Macedonia (Greece)

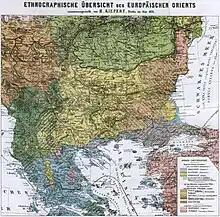
Ethnic map of the Balkans in 1876, showing the mix of nationalities in Macedonia

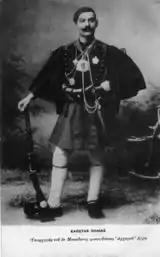
A man in "Macedonomachos" uniform

The Gross Domestic Product of Macedonia peaked at €41.99 billion ($ billion) in nominal value and €46.87 billion ($ billion) in purchasing power parity just before the Great Recession in 2008; it has since then contracted to its lowest point in 2015, during the Greek government-debt crisis, to €30.85 billion ($ billion) and €38.17 billion ($ billion); a decrease of 26.5%. Greece exited its recession, which began in 2009, in 2016 but data from that year onward is not available for the whole of Macedonia; Central Macedonia grew by 0.57% in real terms that year to €23.85 billion ($ billion), while Western Macedonia contracted by 10.6% to €3.85 billion ($ billion). Almost half of the economy, 49%, is centred in the Thessaloniki regional unit, which remained in a recession in 2015, declining by 0.4%.